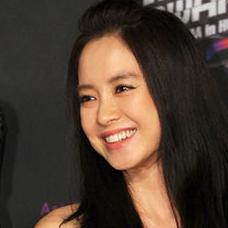
Age: 32